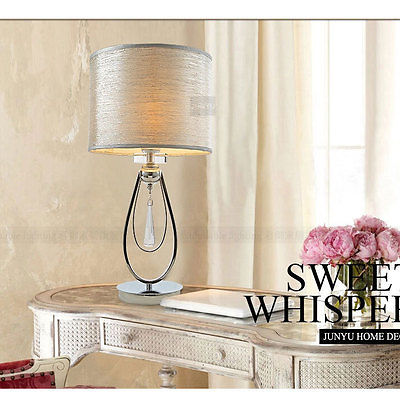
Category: lamp